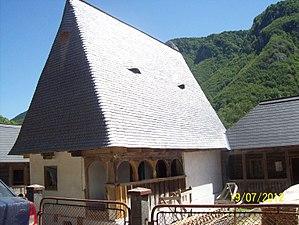
Avram Iancu est une commune située dans le județ d'Alba en Roumanie.